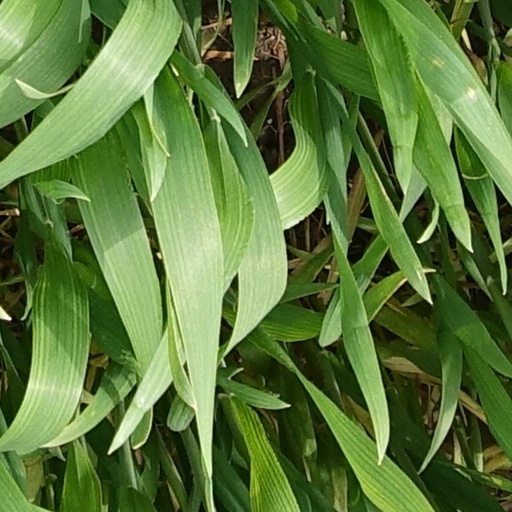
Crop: wheat